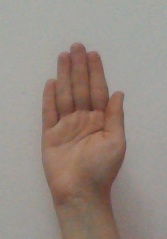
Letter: seen